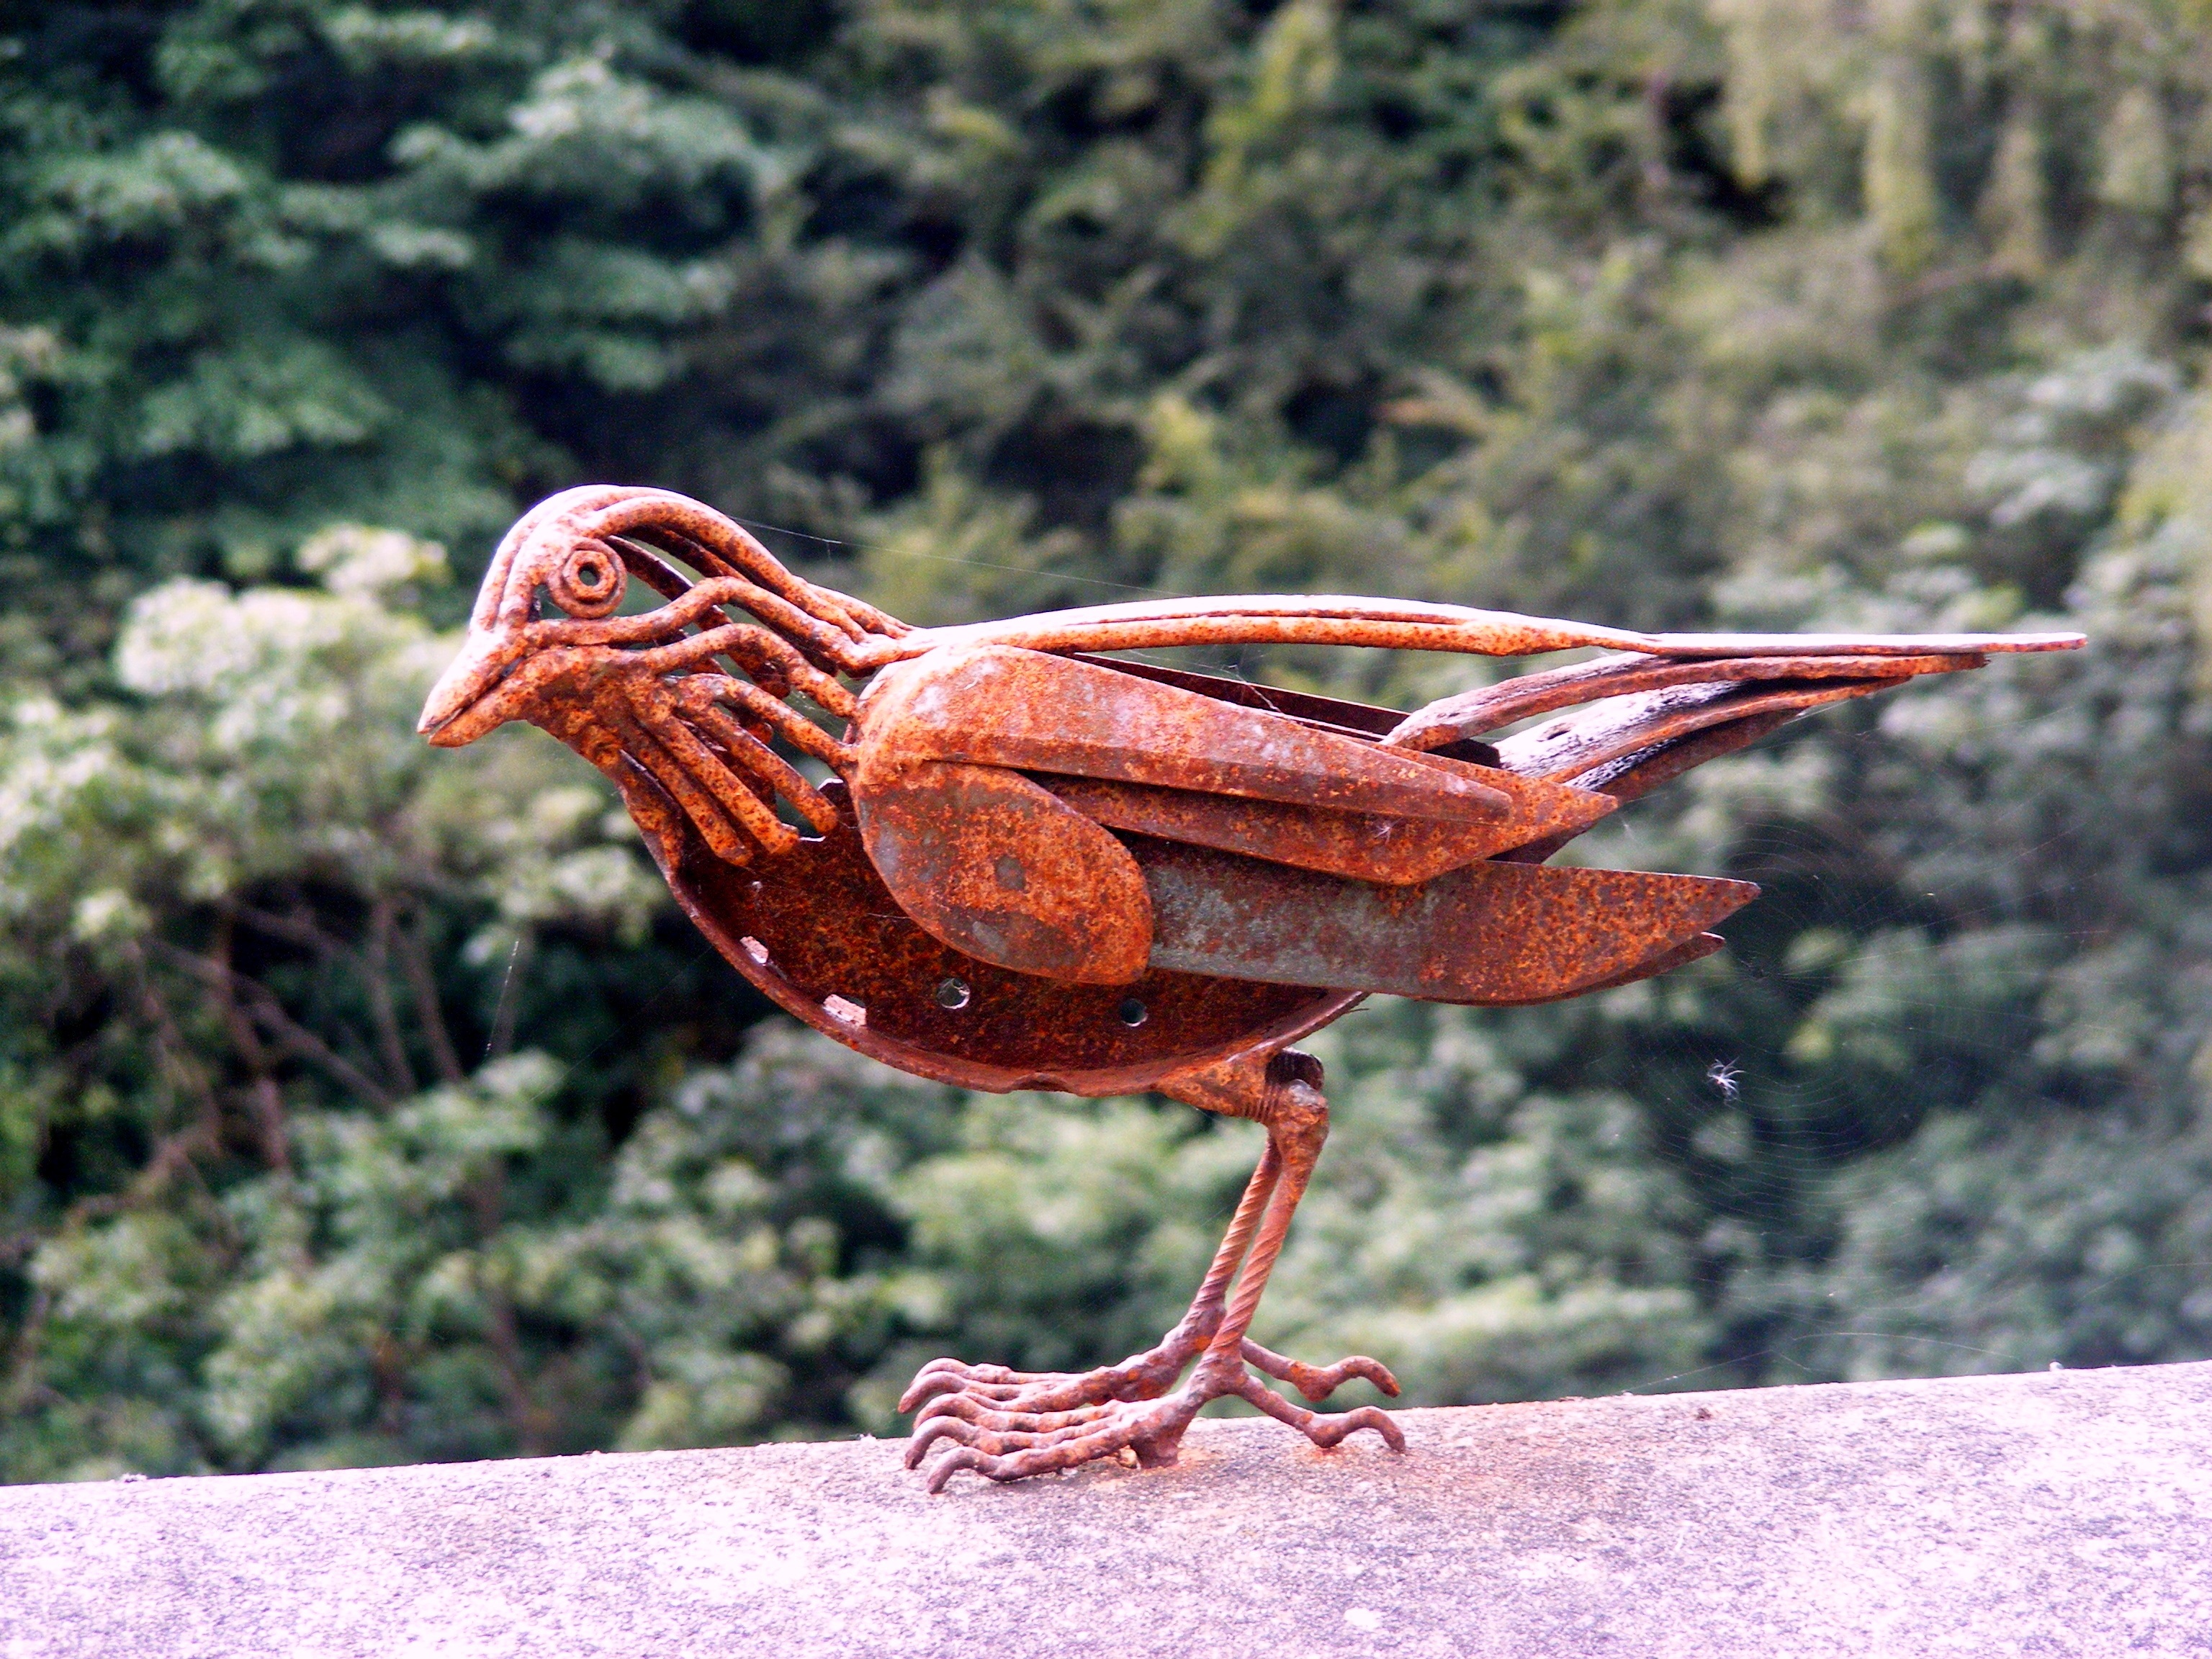
bird, wall, wildlife, rust, statue, beak, symbol, metal, fauna, sculpture, background, vertebrate, traditional, macro photography, perching bird